CFS Beausejour

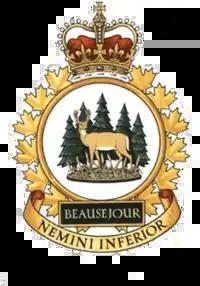
Station badge

Canadian Forces Station Beausejour (ADC ID: C-17) is a closed General Surveillance Radar station. It is located east-northeast of Winnipeg, Manitoba. It was closed in 1986.